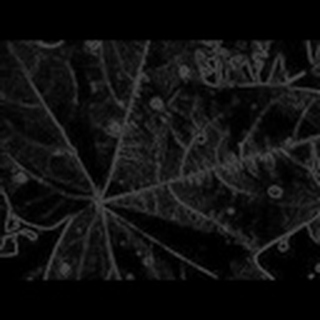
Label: cotton_target_spot